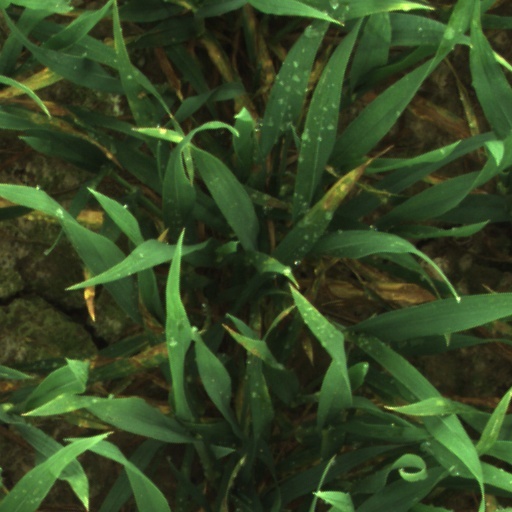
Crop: wheat